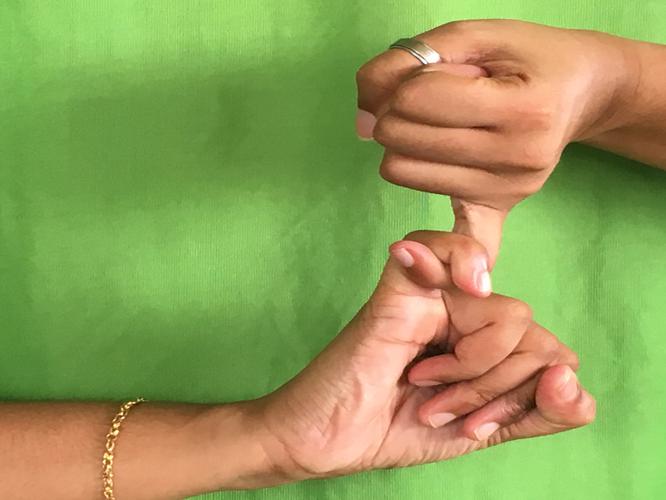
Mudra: Kilaka
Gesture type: double_hand